Keohokālole

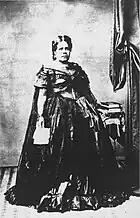
Keohokālole

In 1833 she married Caesar Kapaʻakea, a chief of lesser rank and her first cousin. Their union produced more than ten children. They were among the few Hawaiian chiefs to have such a large family. Many nobles of their time died very young and issueless. Their children were: James, David, Lydia, Anna, Kaʻiminaʻauao, Miriam, and Leleiohoku. She inherited vast tracts of land from her paternal grandmother Keohohiwa and great uncle Naihe.